Finnish Board of Film Classification

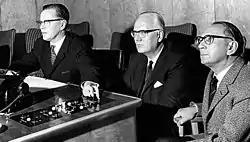
Three censors at work in 1963: Erkki Nuorvala (to the left), Ola Wickström and Paavo Tuomari.

Only material intended to be accessible to minors (those under 18 years of age) was subject to mandatory inspection before being released to the public. A proper notification was usually sufficient for adult material, but the board has the right to inspect any material suspected of violating laws or material. Until 2001, VET also inspected material intended for adult audiences and could prevent releasing it in Finland if the board deemed it exceedingly violent.